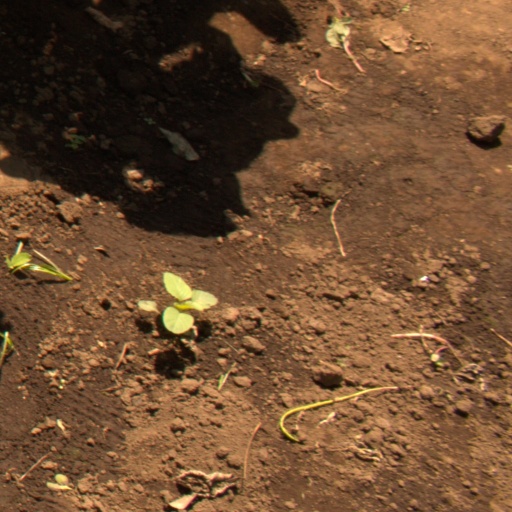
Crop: soybean